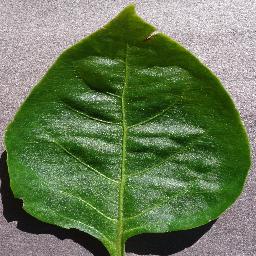
Label: Pepper,_bell___healthy